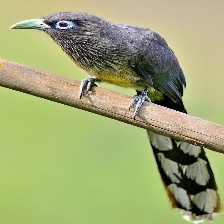
Species: BLUE MALKOHA
Scientific name: CEUTHMOCHARES AEREUS